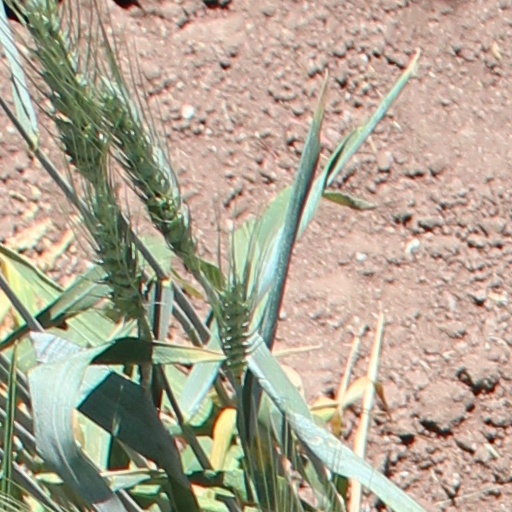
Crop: wheat